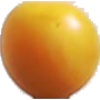
Label: cherry_wax_yellow